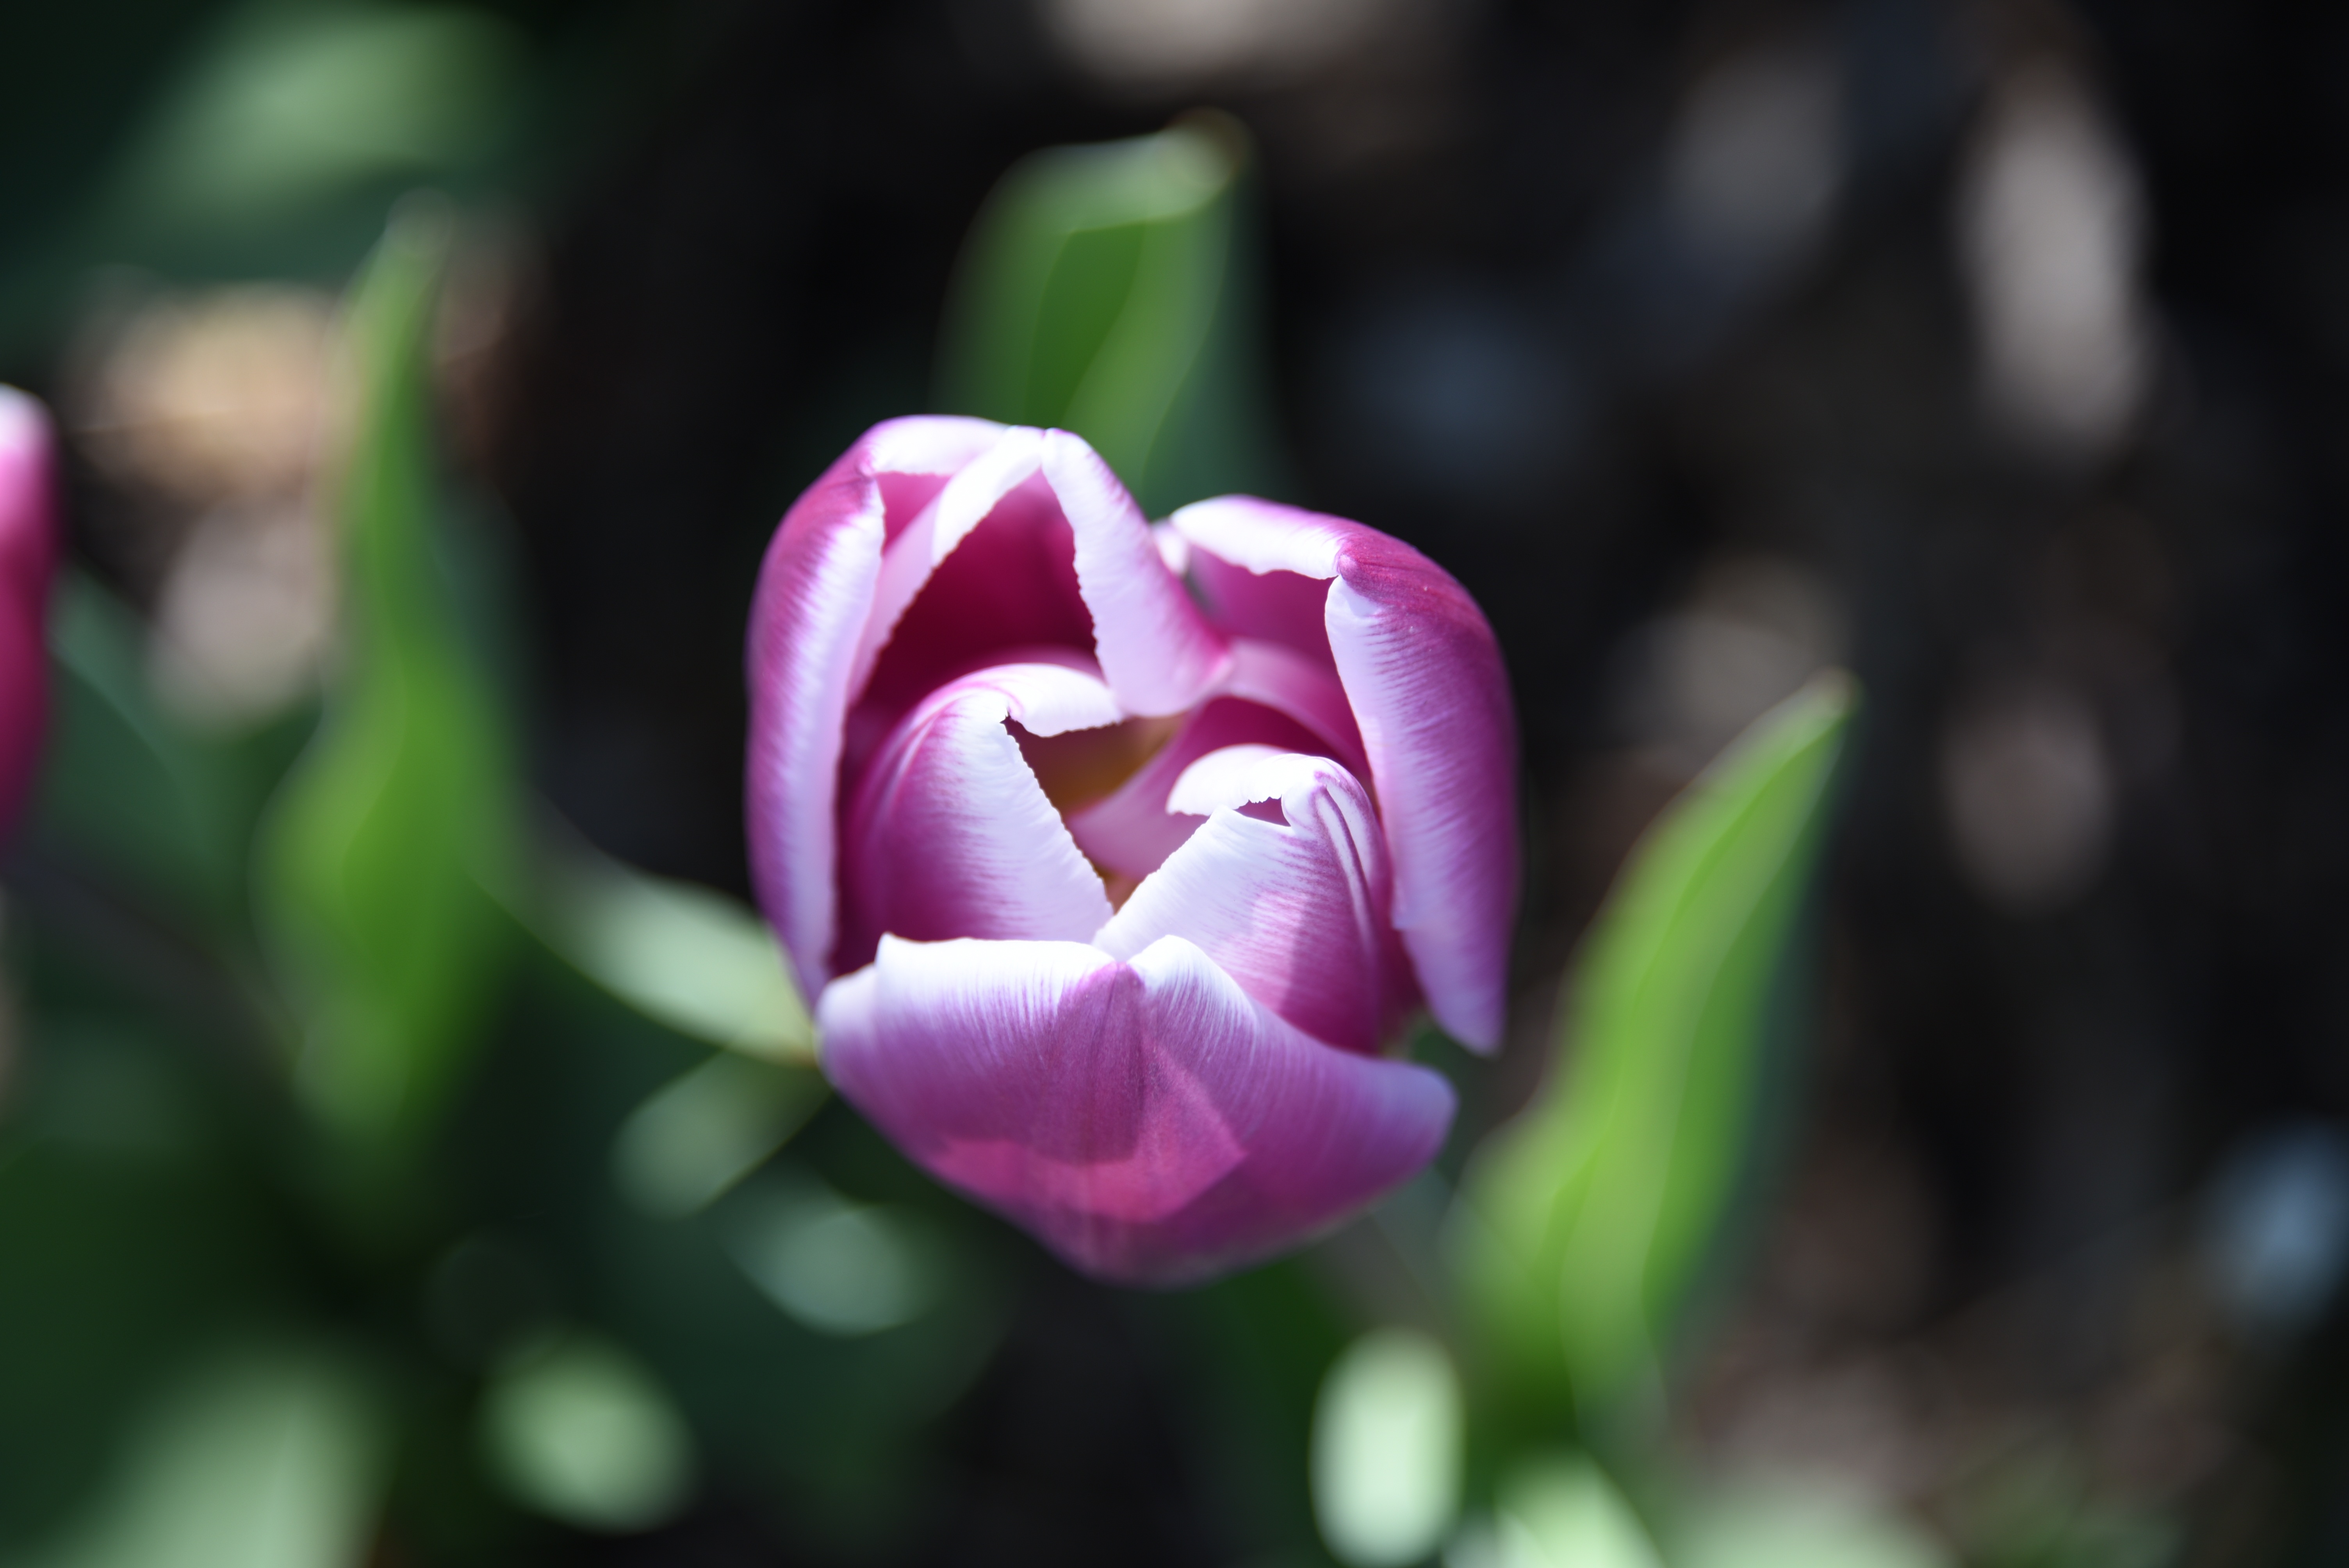
nature, blossom, plant, photography, flower, purple, petal, floral, tulip, spring, botany, blooming, pink, flora, close up, macro photography, flowering plant, plant stem, land plant